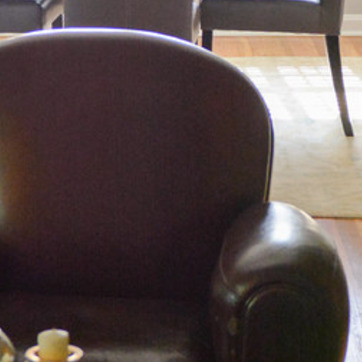
Material: leather